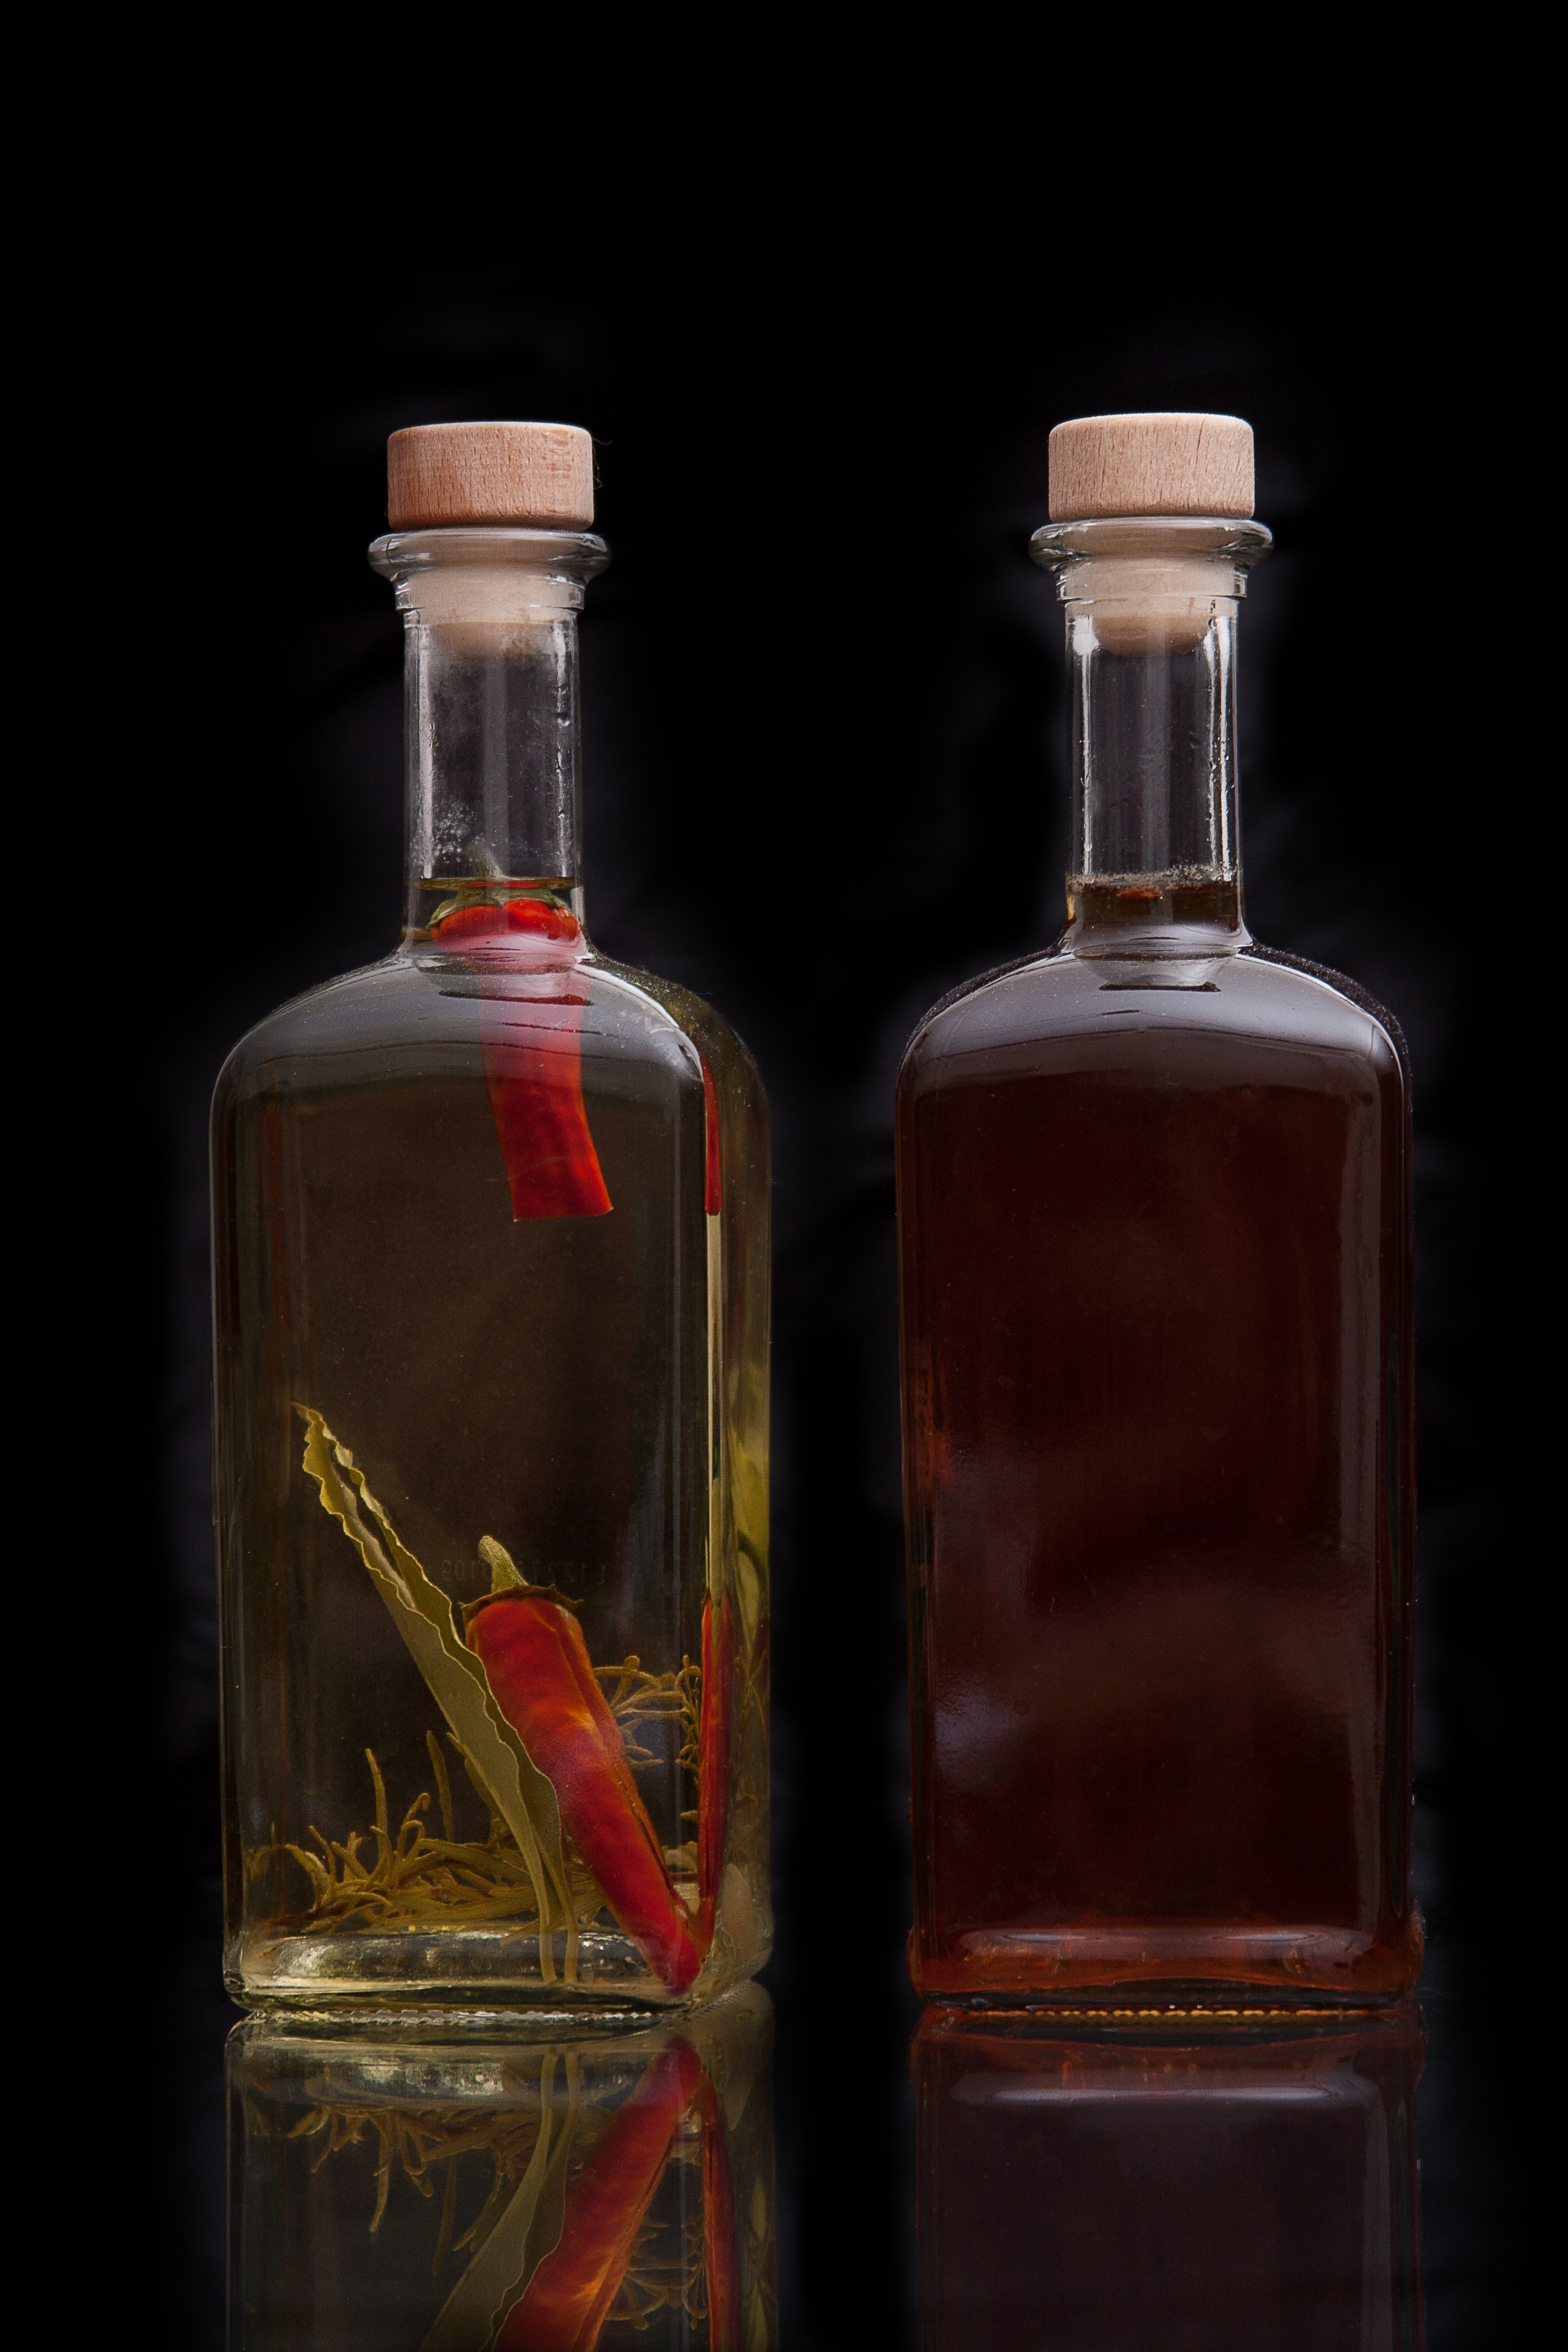
glass, food, drink, bottle, eat, still life, painting, wine bottle, glass bottle, bottles, spices, spicy, beer bottle, whisky, liqueur, oil, olive oil, vinegar, taste, alcoholic beverage, glass bottles, salad dressing, distilled beverage, drinkware